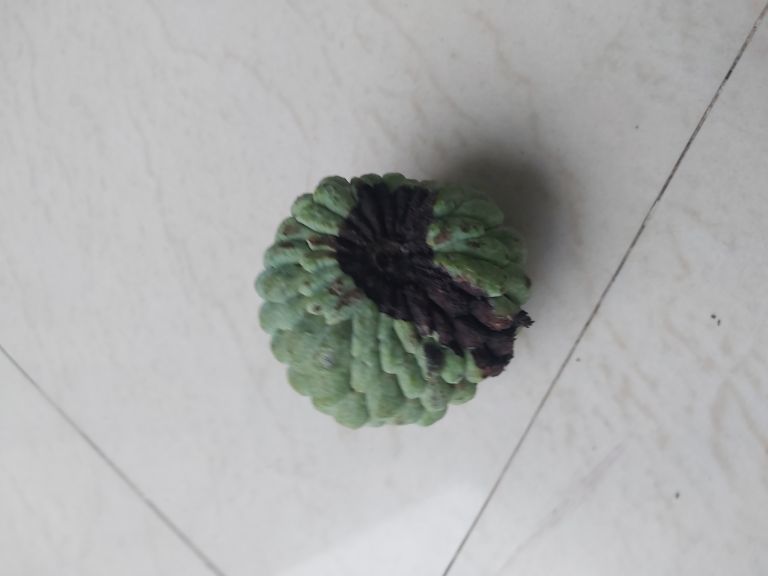
Disease label: Diplodia Rot